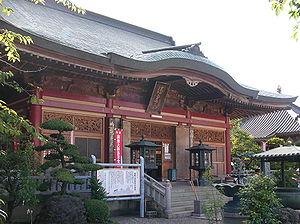
Anraku-ji est un temple bouddhiste de l'école Shingon situé à Kamiita, préfecture de Tokushima au Japon. Ce temple est le sixième des quatre-vingt-huit temples du pèlerinage de Shikoku. Son image principale est celle de Yakushi Nyorai. Le temple aurait été fondé par Kōbō Daishi, qui en a gravé l'image. Le hōjō est inscrit sur le registre des biens culturels importants.